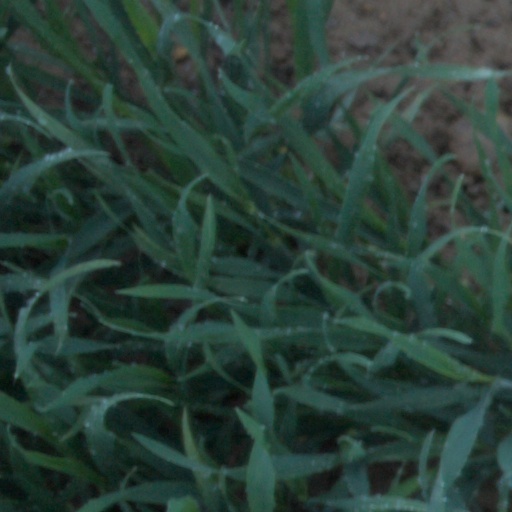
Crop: wheat